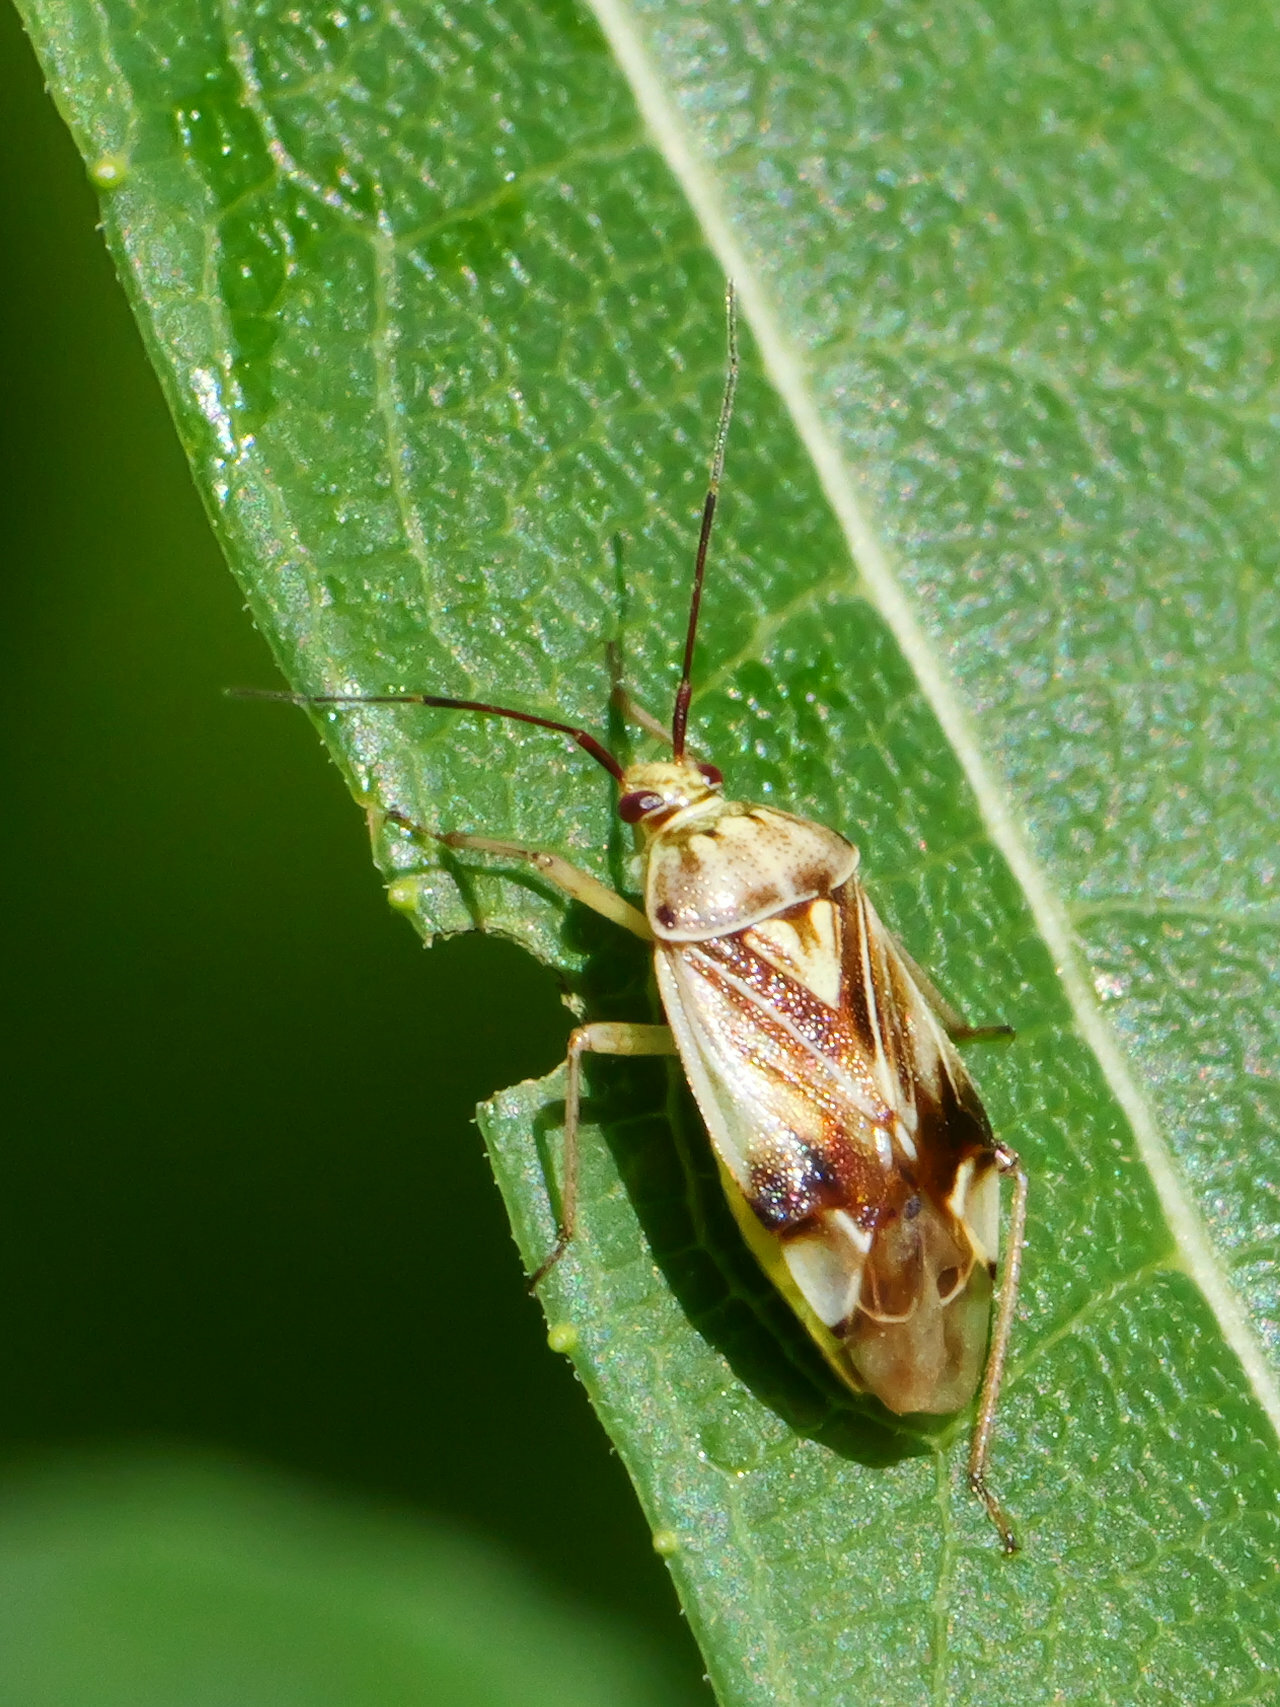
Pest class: lygus_bug